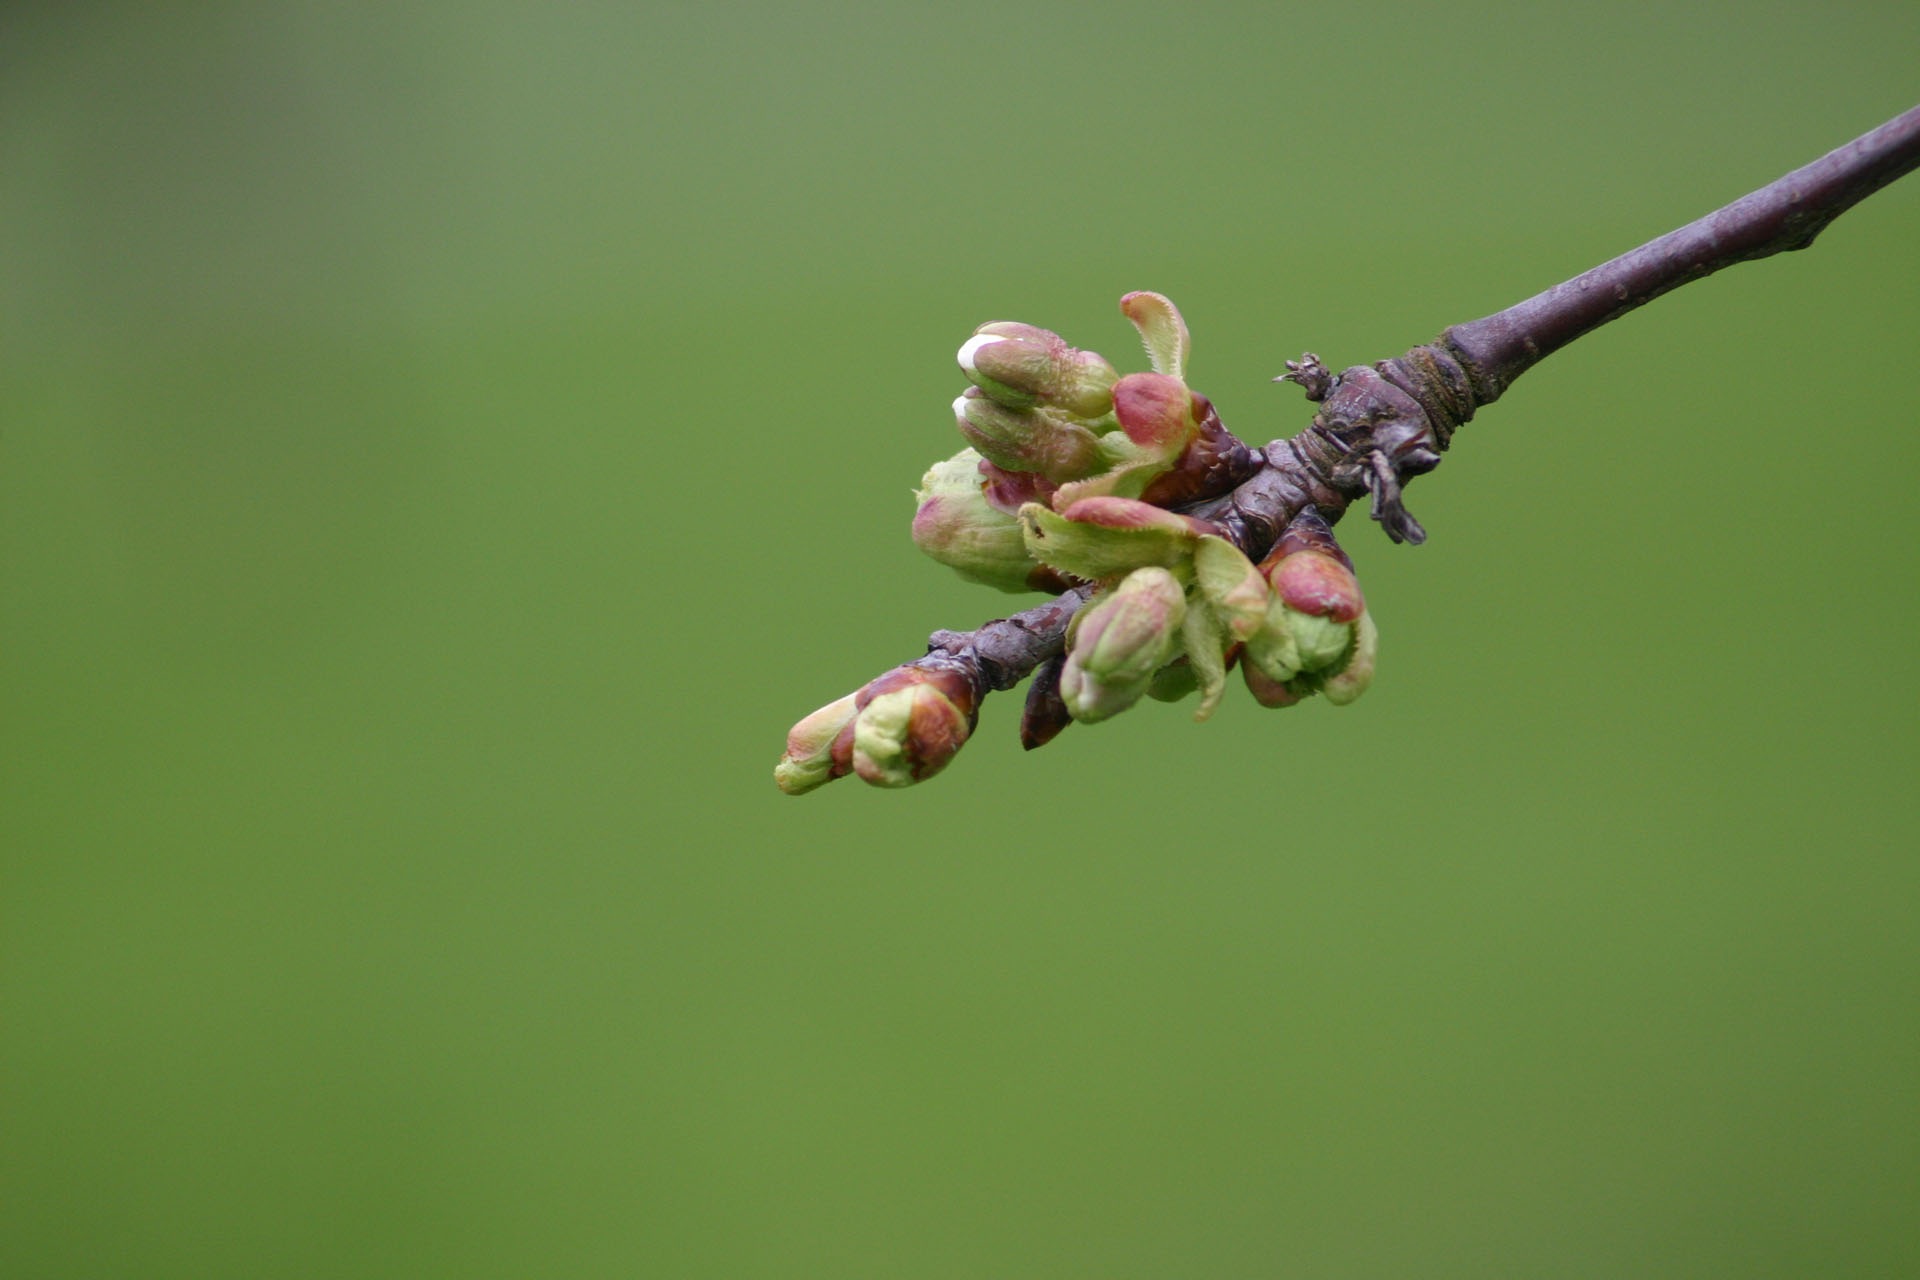
nature, grass, branch, blossom, plant, photography, leaf, flower, green, produce, insect, botany, garden, close, flora, fauna, twig, close up, bud, macro photography, plant stem